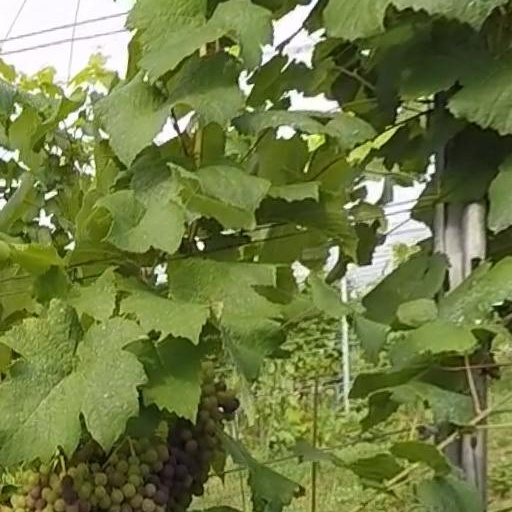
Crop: grape